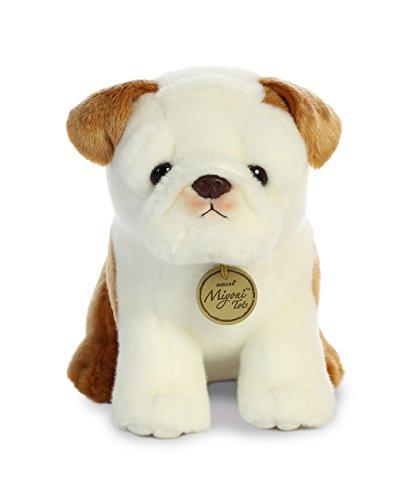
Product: Aurora World Miyoni Plush Toy, Brown/White
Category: Toys & Games | Stuffed Animals & Plush Toys | Stuffed Animals & Teddy Bears
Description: Great Condition.
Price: $16.00
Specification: ProductDimensions:5.5x8.5x7.5inches|ItemWeight:6.7ounces|ShippingWeight:7.2ounces(Viewshippingratesandpolicies)|ASIN:B079V3BBXQ|Itemmodelnumber:26337|Manufacturerrecommendedage:3months-8years